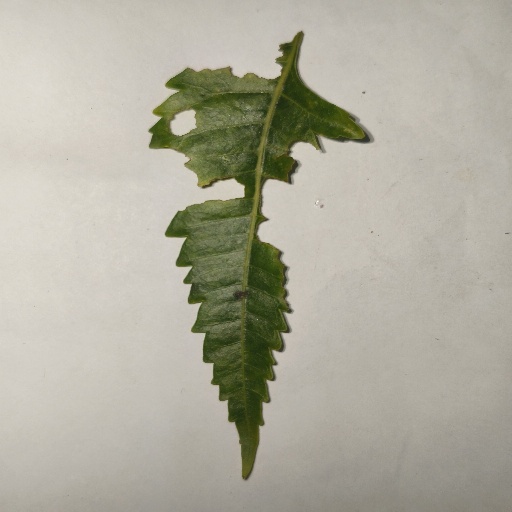
Species: Neem
Leaf condition: Shot Hole Leaf